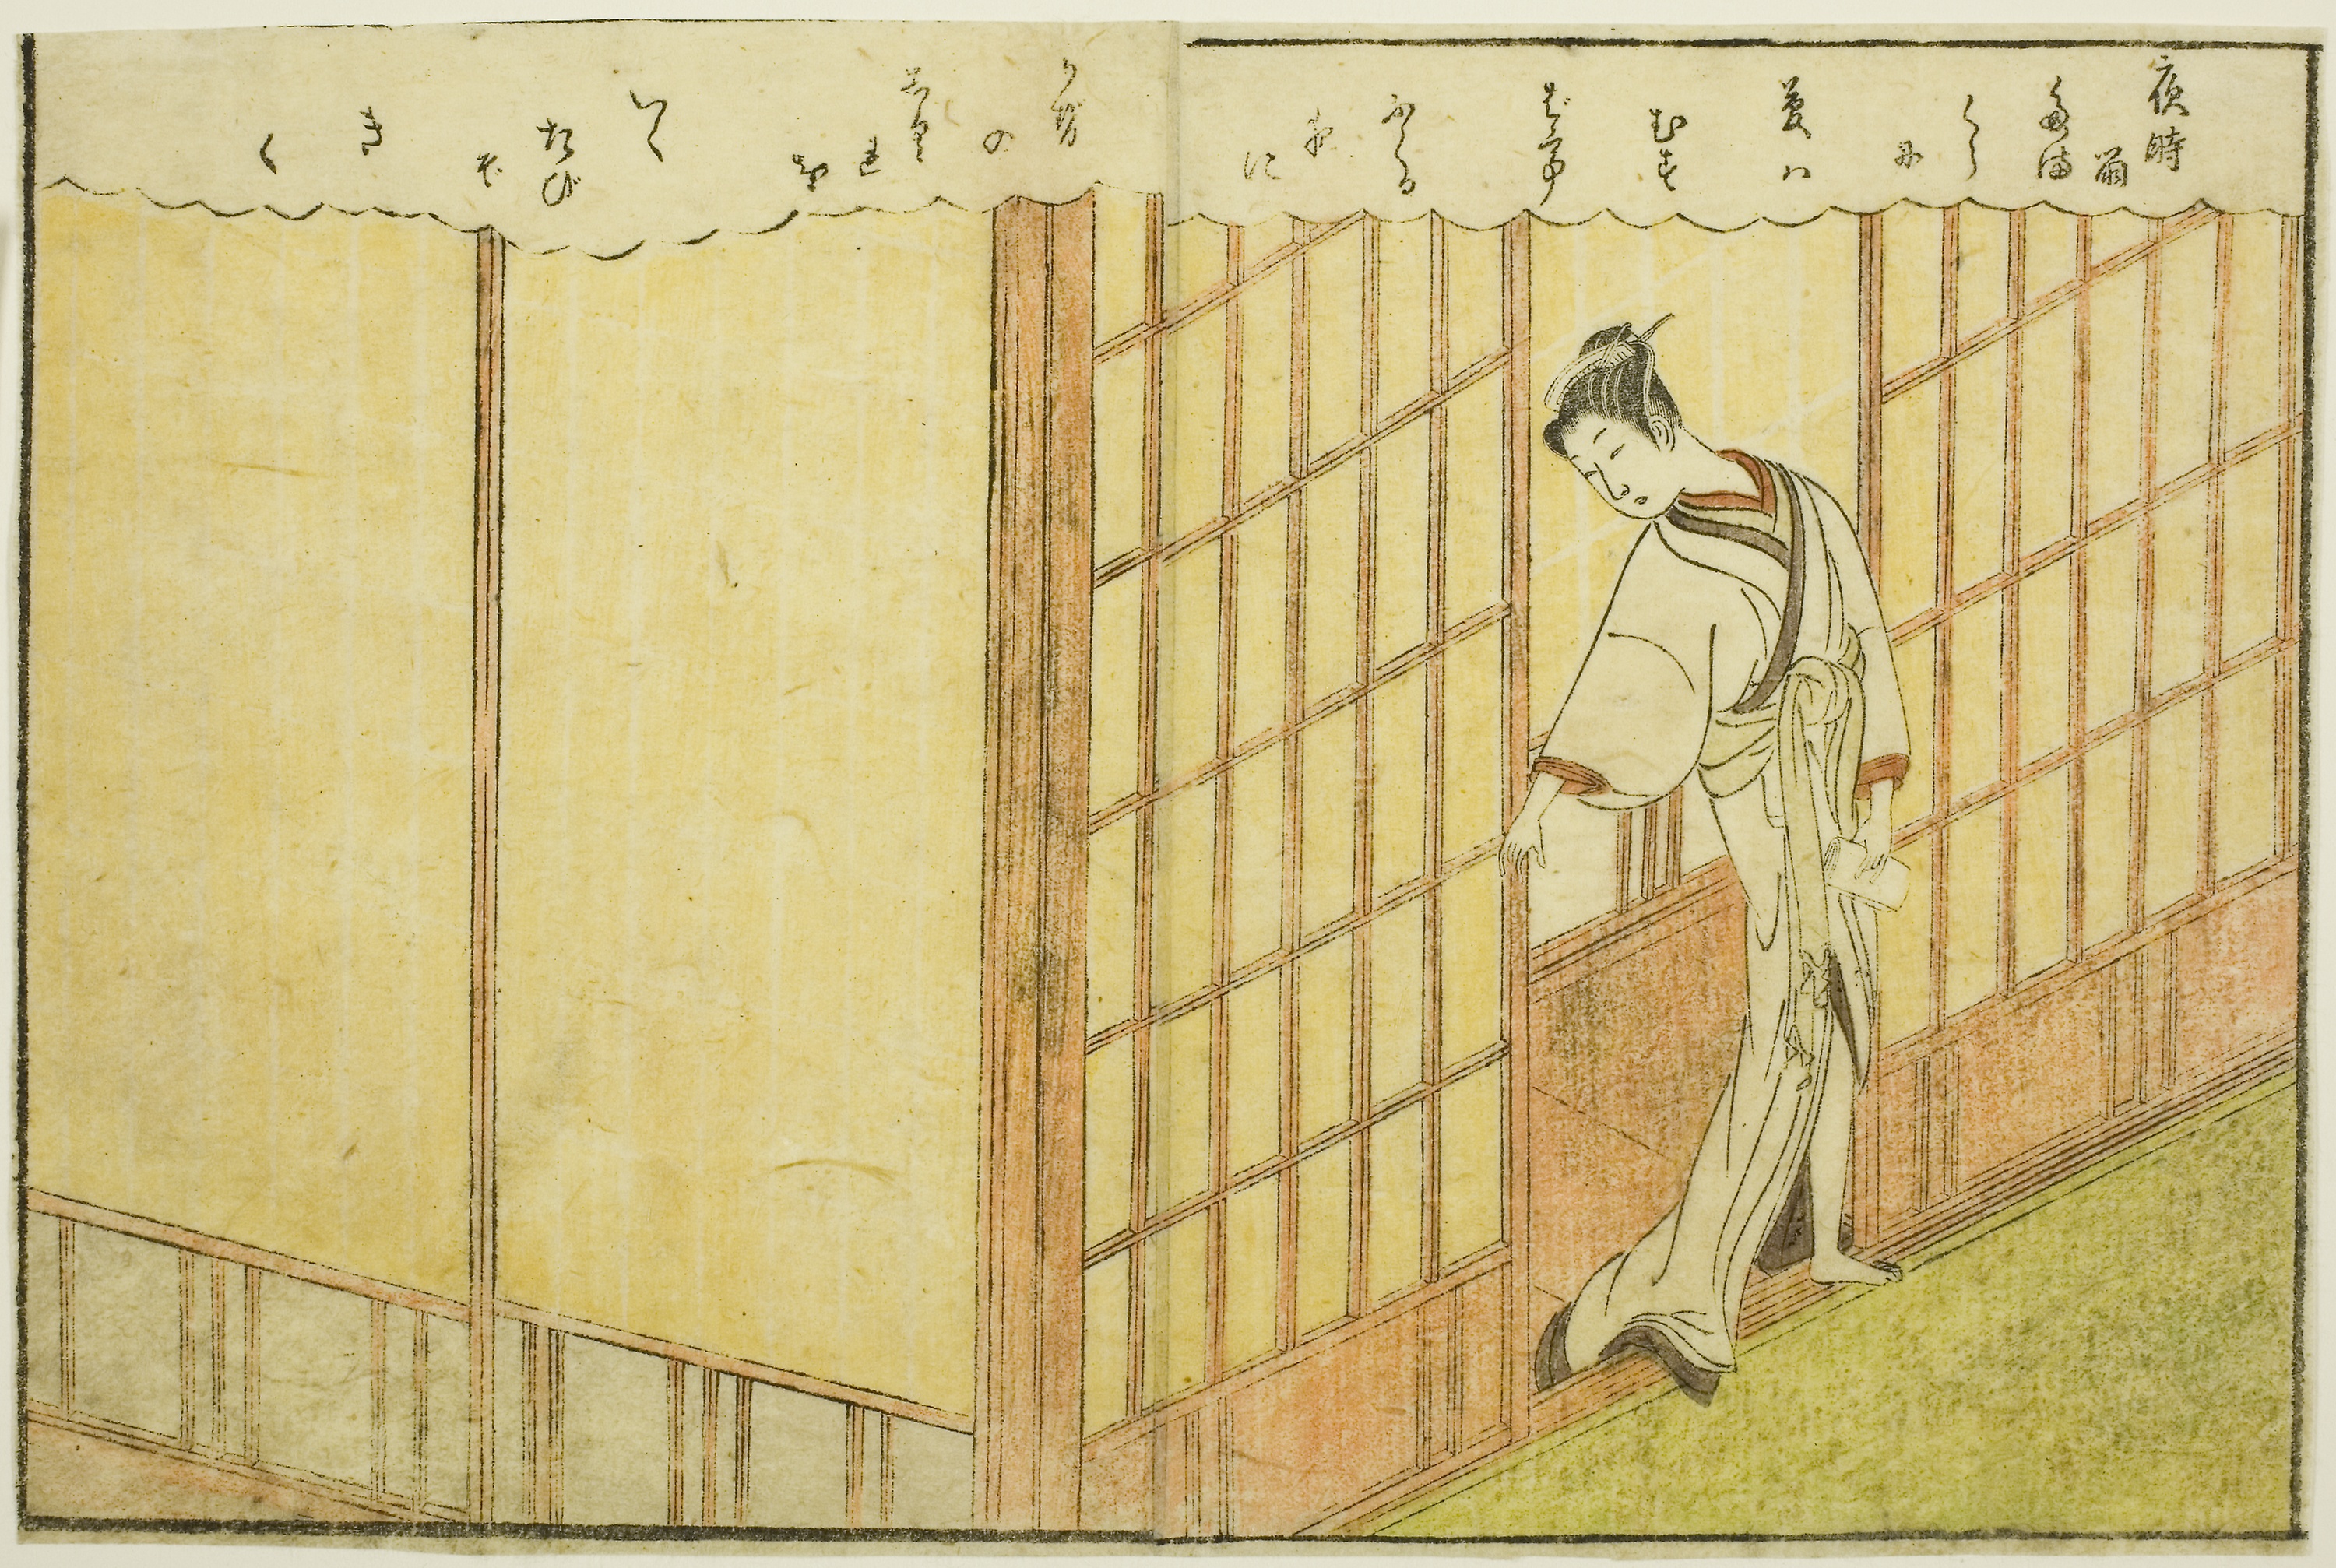
art, paper product, paper, illustration